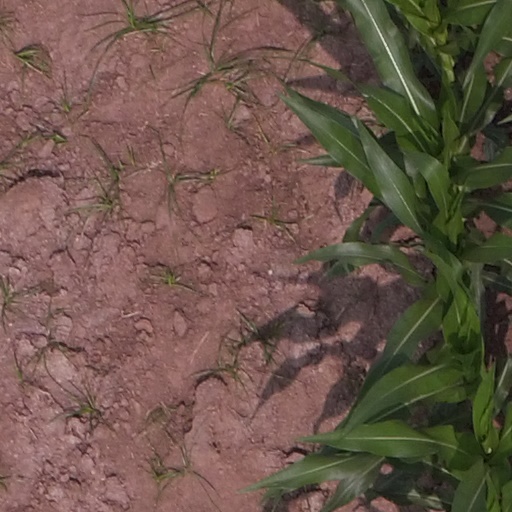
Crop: maize; corn